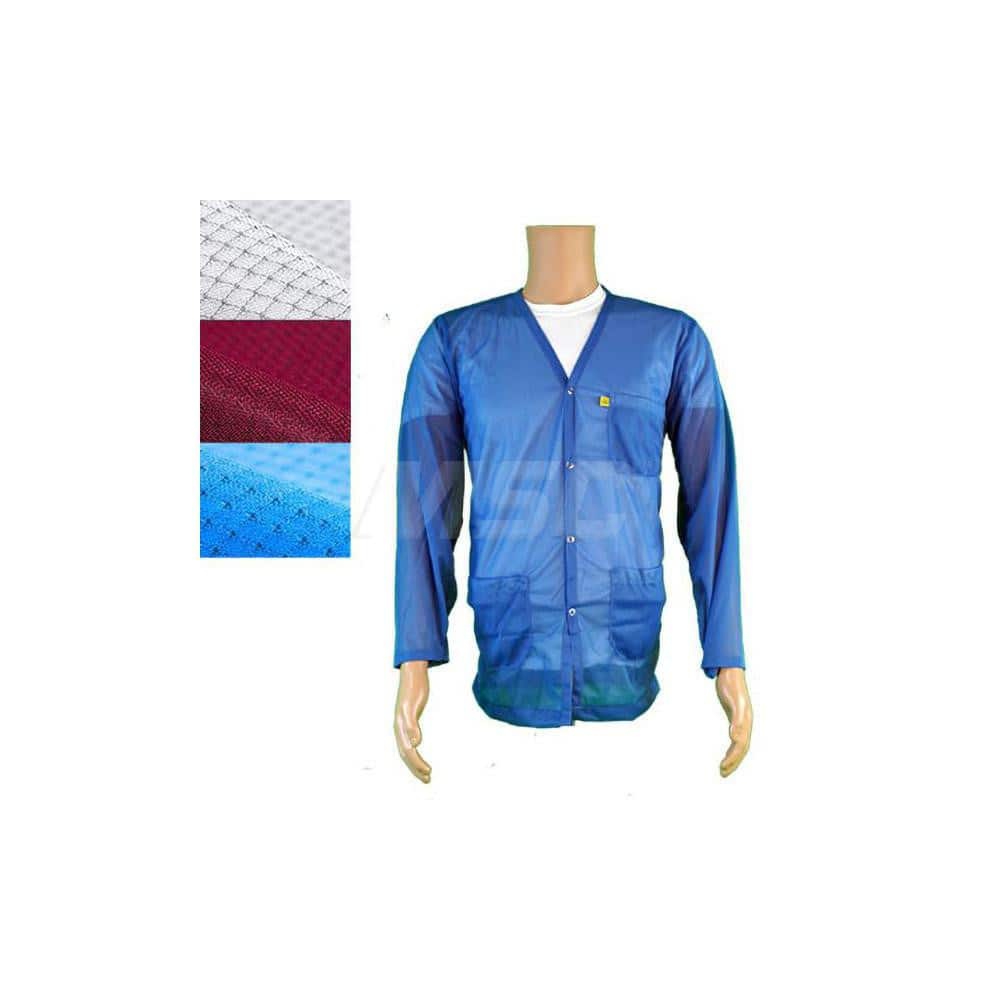
Smocks & Lab Coats; Garment Style: Smock; Material: Carbon; Size: 5X-Large; Color: Burgundy; Sleeve Length: 24; Closure Type: Snaps; Chest Size: 58; Closure Locaton: Front; Chest Size (Inch): 58; Closure Location: Front
Item #: 20726469 Brand: Transforming Technologies Model #: JKV8829SPBG
Brand: Transforming Technologies
Category: Apparel & Accessories > Clothing > Uniforms & Workwear > White Coats